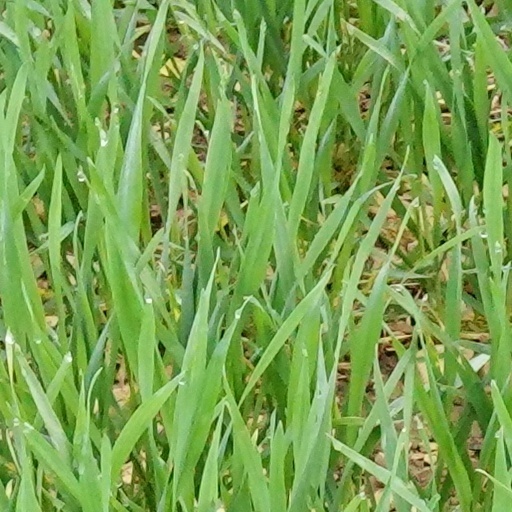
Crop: wheat